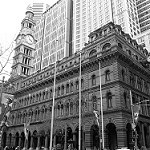
Label: B & W